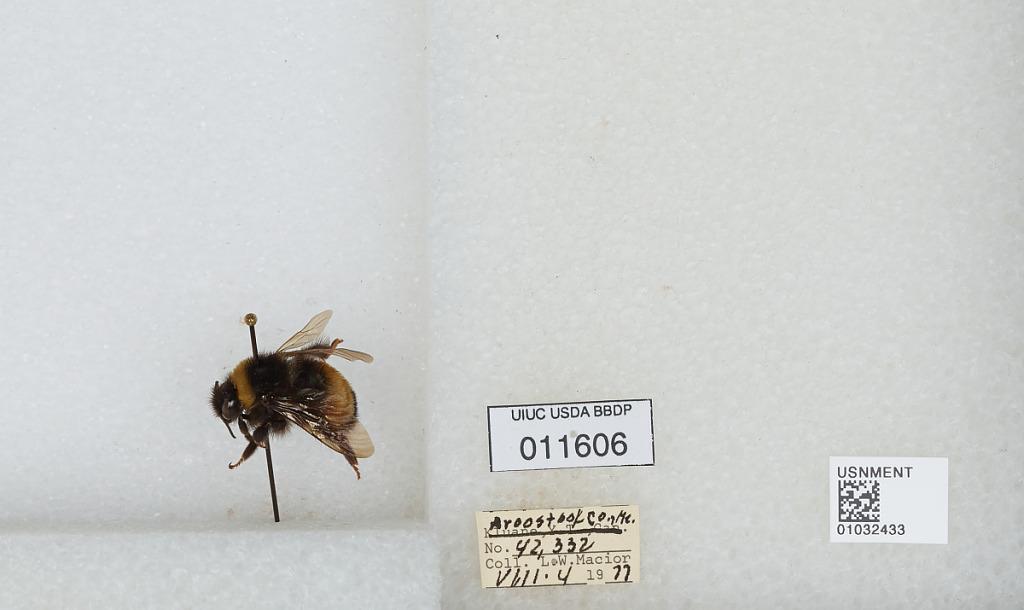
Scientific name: Bombus (Bombus) terricola Kirby
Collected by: L. Macior
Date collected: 1977-8-4
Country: United States
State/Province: Maine
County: Aroostook
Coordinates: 46.65, -68.58